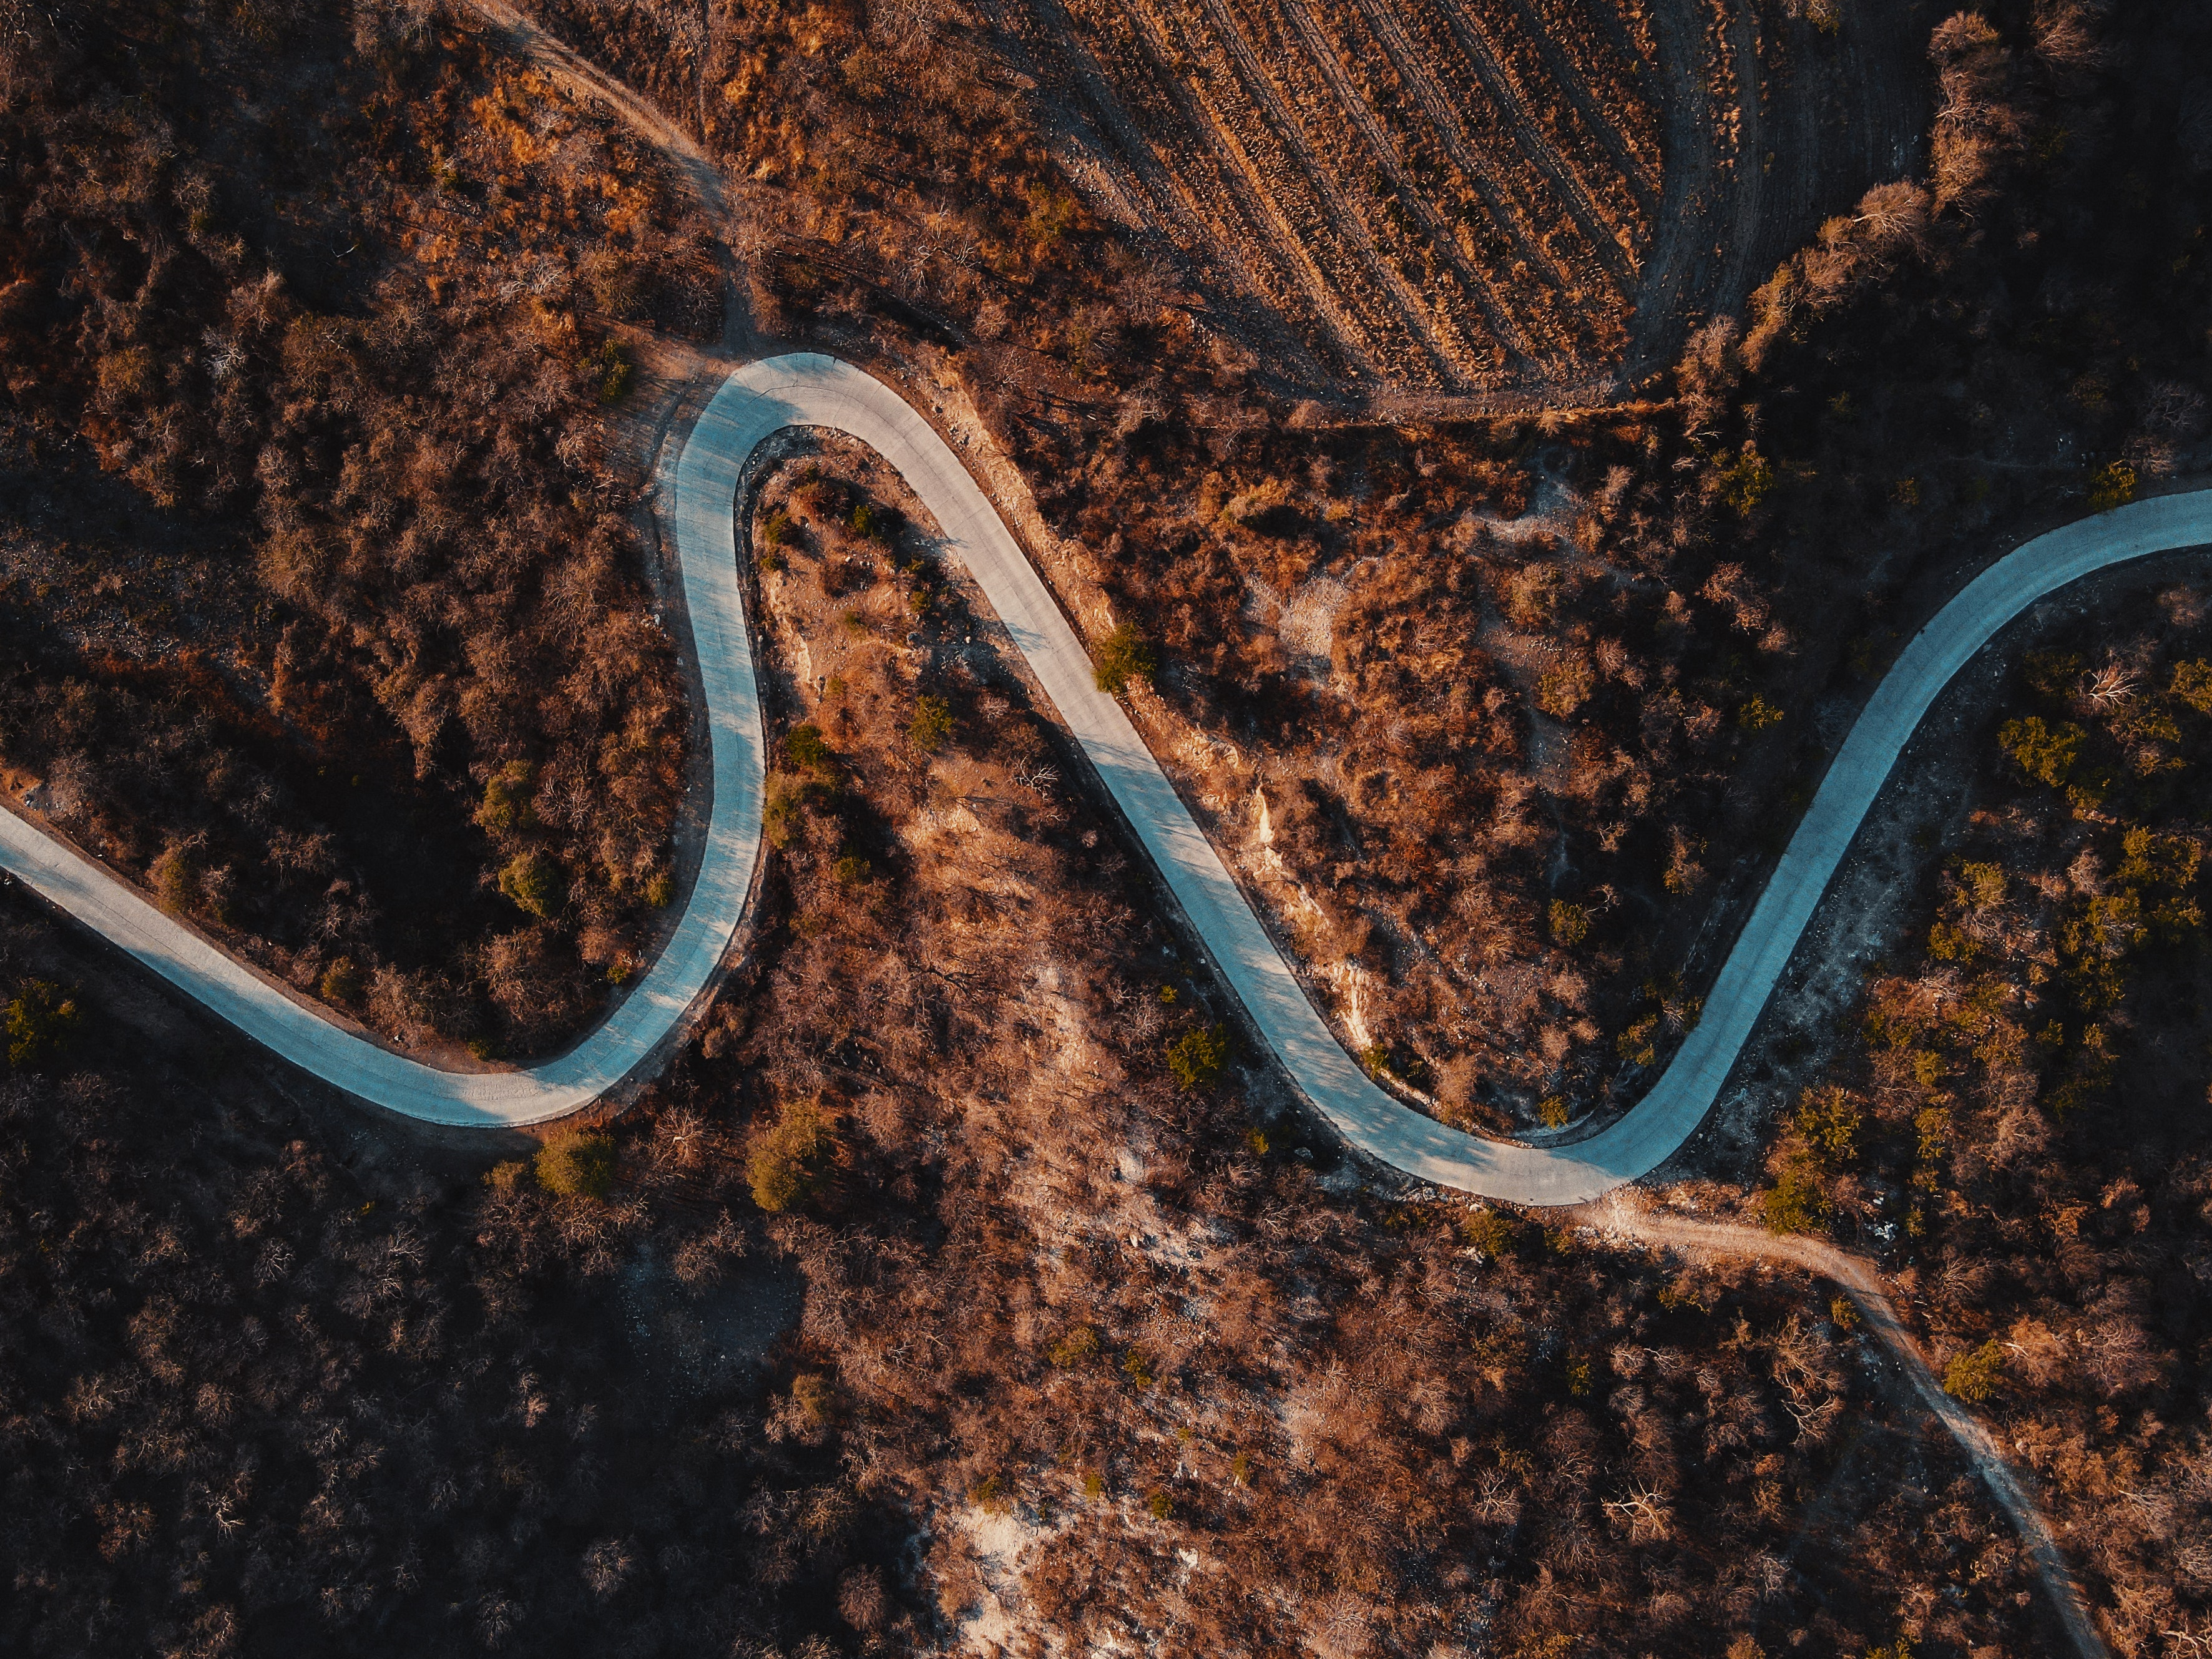
natural, plant, road surface, asphalt, automotive lighting, wood, grass, street light, wire, tree, road, scaled reptile, electric blue, landscape, metal, soil, fashion accessory, font, terrestrial animal, bumper, cable, rock climbing equipment, electronics accessory, rust, night, rope, shadow, bicycle handlebar